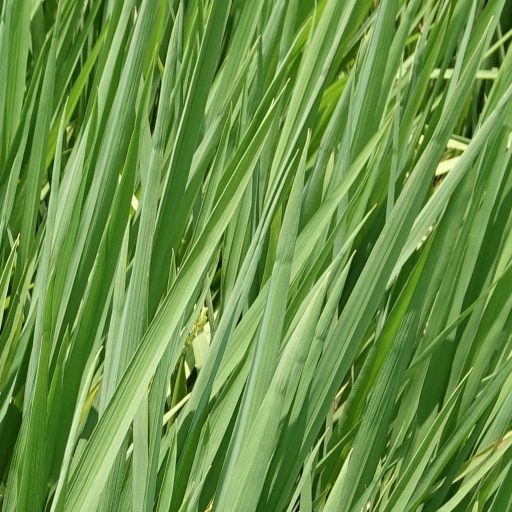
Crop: rice